Aharon Hoter-Yishai

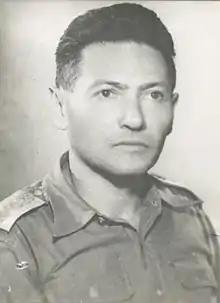
Aharon Hoter-Yishai

Aharon Hoter-Yishai (January 1, 1905 – May 20, 2003) was the Israeli Military Advocate General in 1948–1950 and testified at the Eichmann trial in 1961.